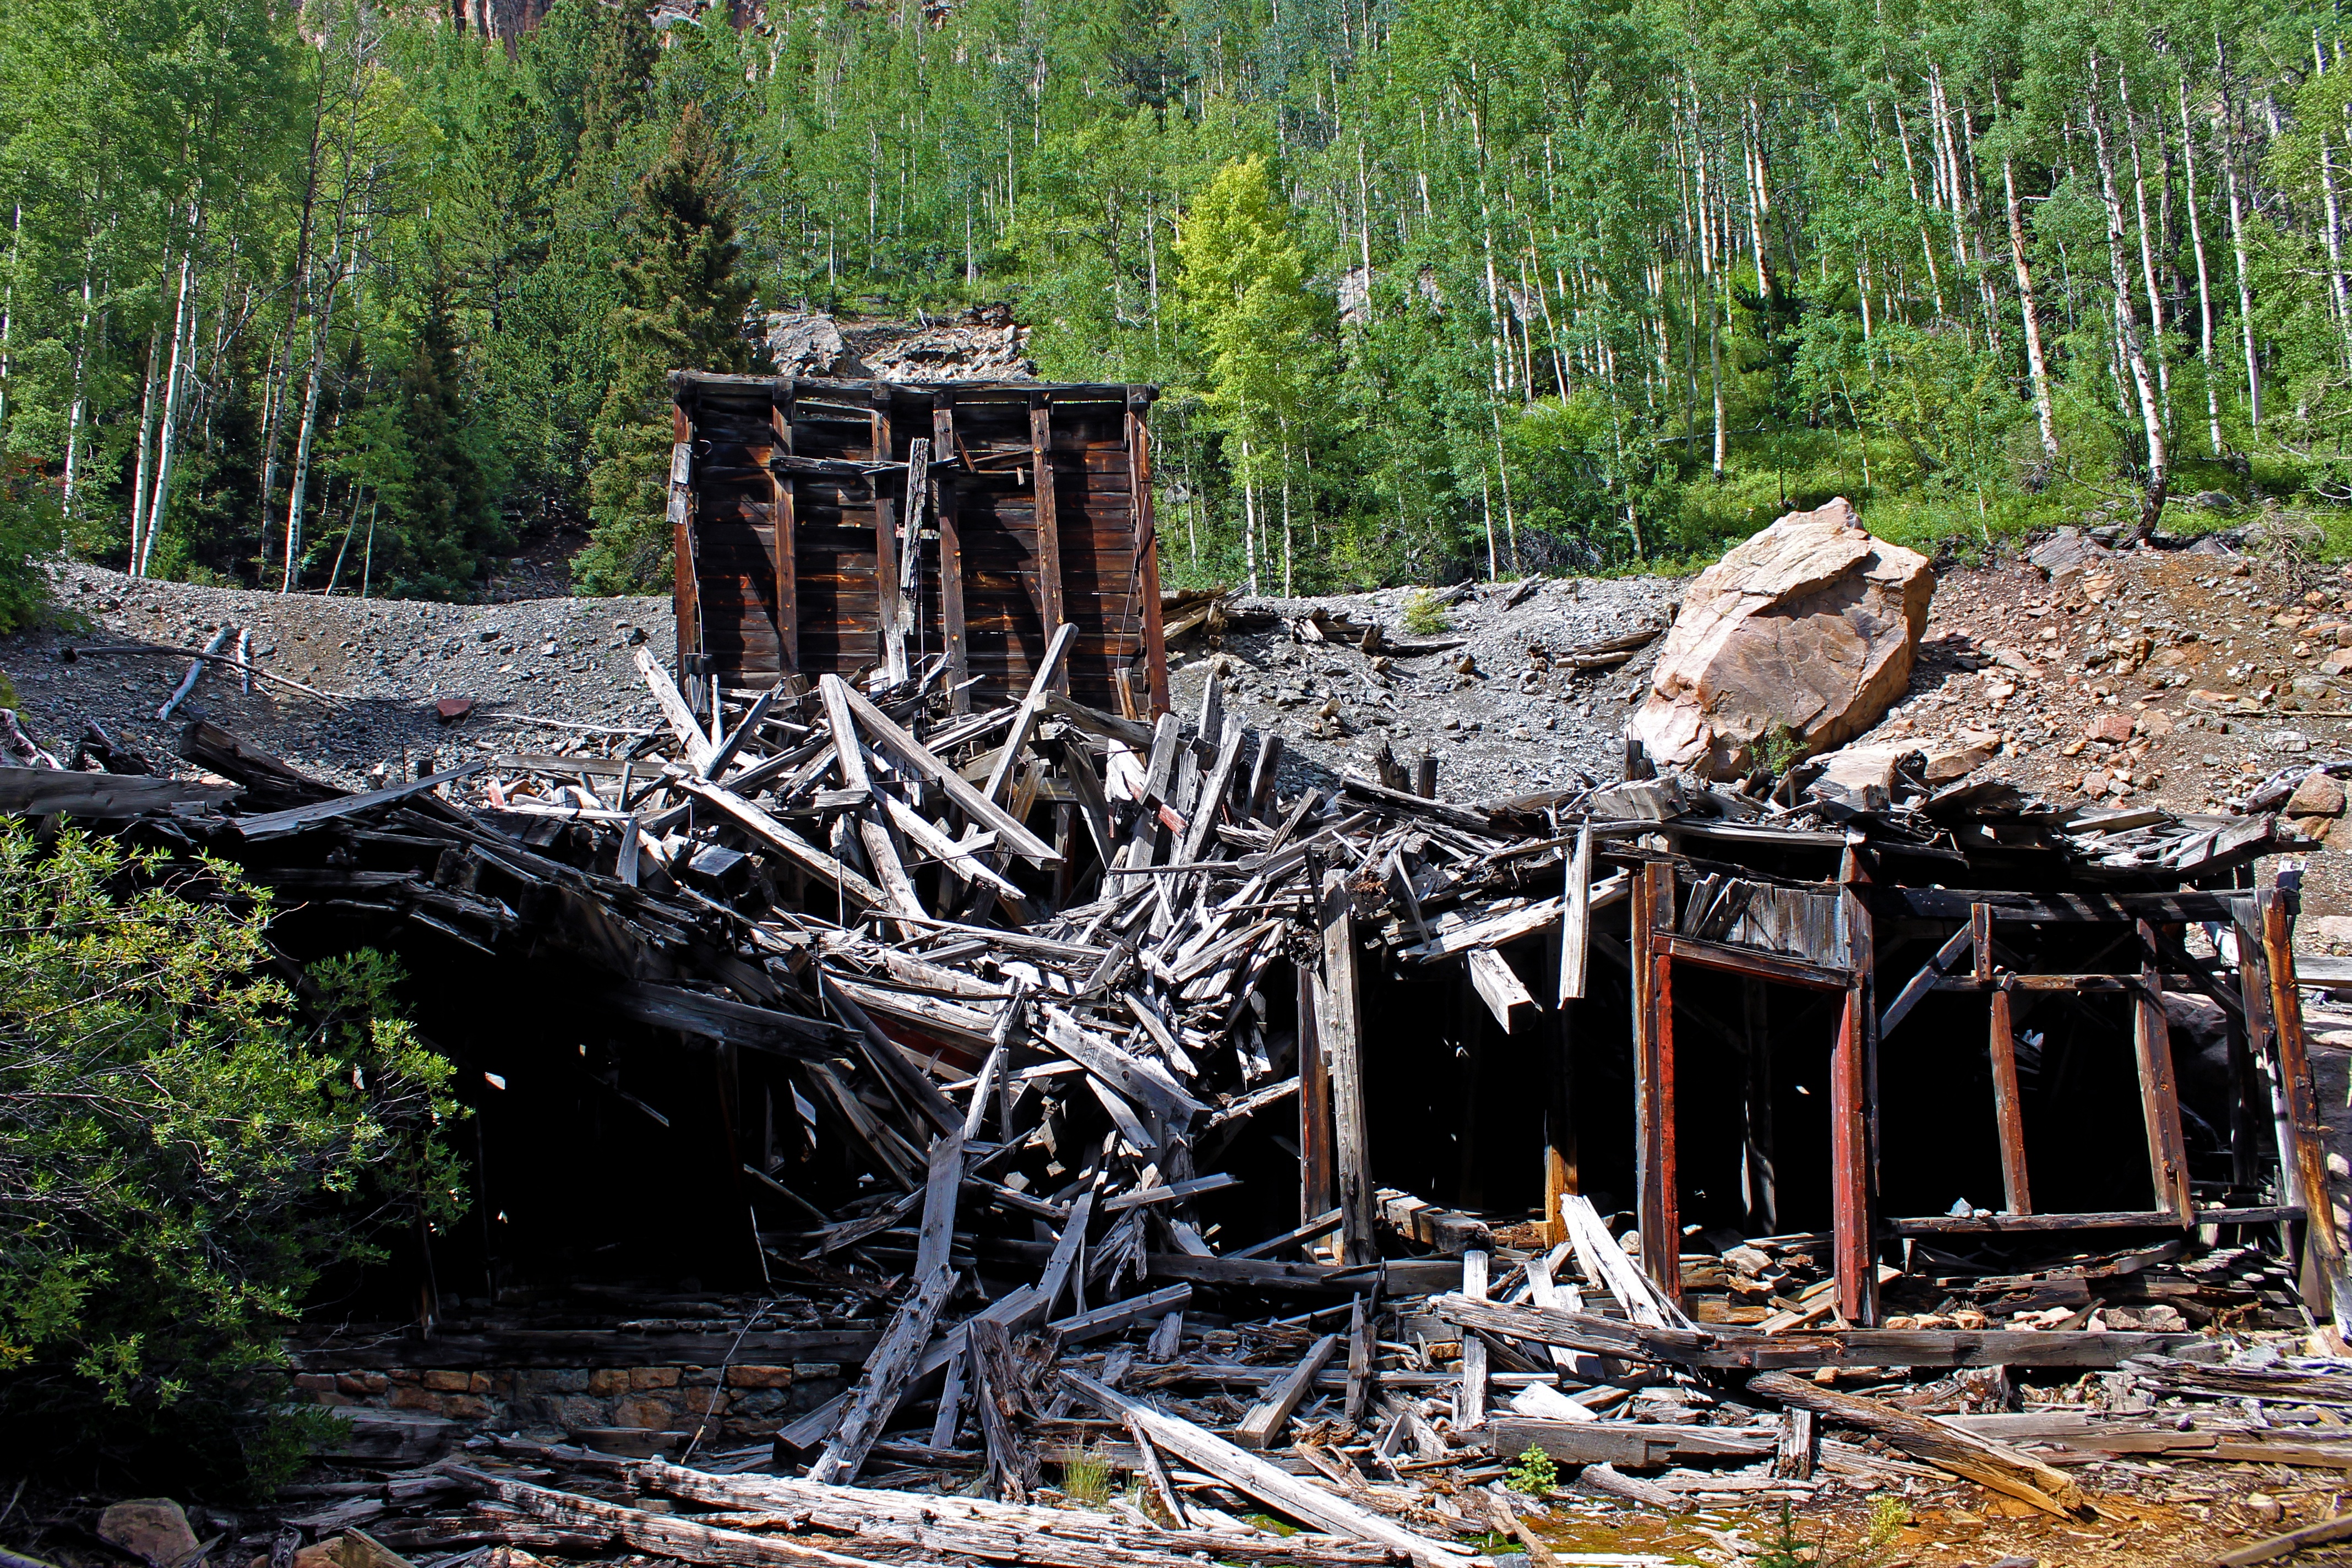
tree, forest, wilderness, structure, wood, vintage, building, old, dark, hut, shack, dirt, abandoned, rocks, colorado, ruins, danger, creepy, exploration, mine, ore, habitat, mining, old mine, collapsed, natural environment, geological phenomenon